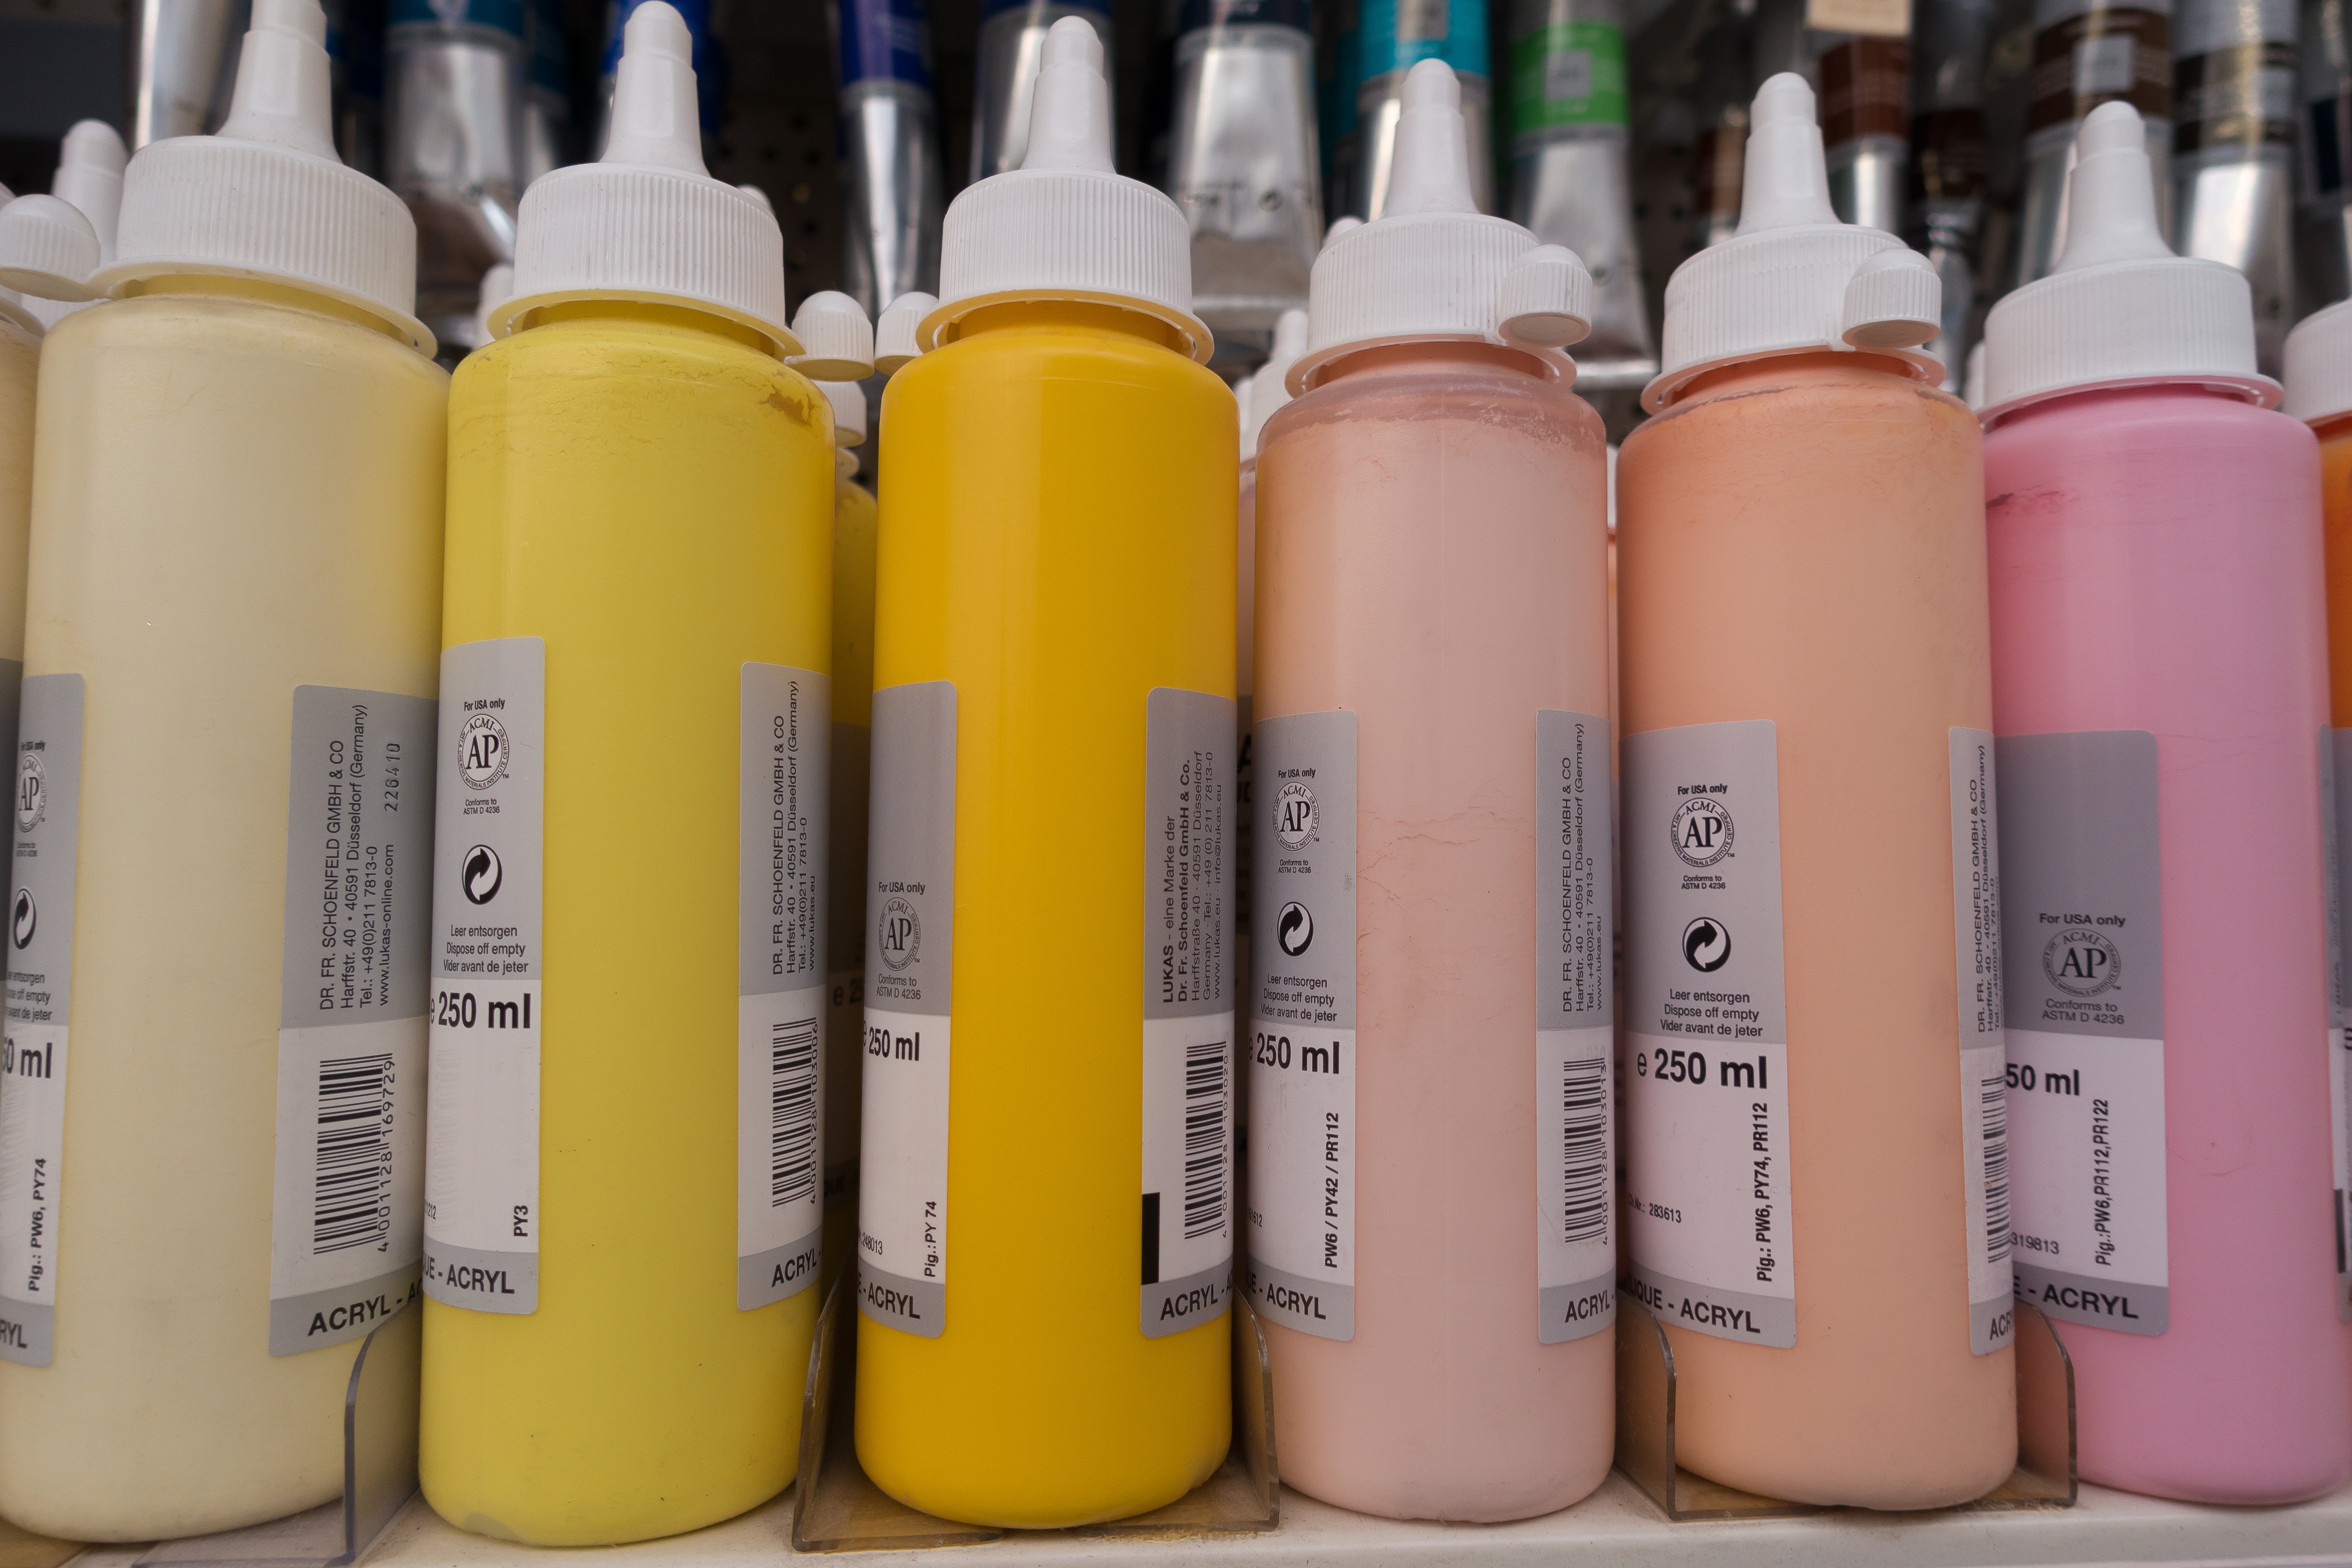
orange, color, paint, bottle, colorful, yellow, pink, painting, art, painter, peach, artists, color gradation, acrylic paints